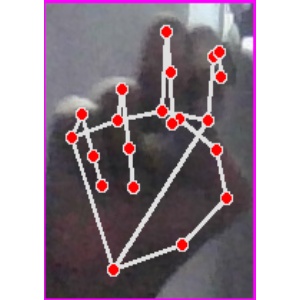
अक्षर: ह